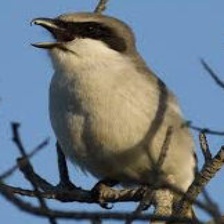
Species: LOGGERHEAD SHRIKE
Scientific name: LANIUS LUDOVICIANUS